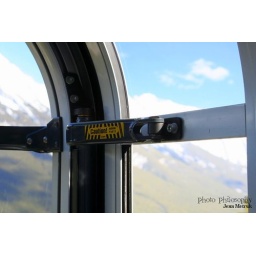
Caution sign in the cable car